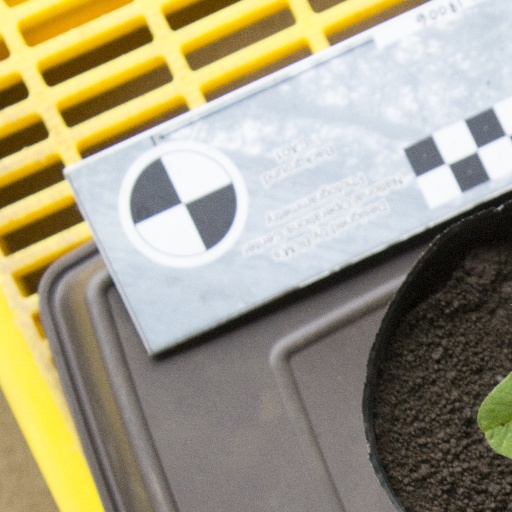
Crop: soybean